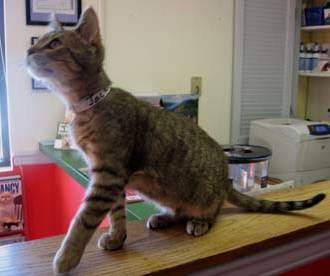
Label: cat